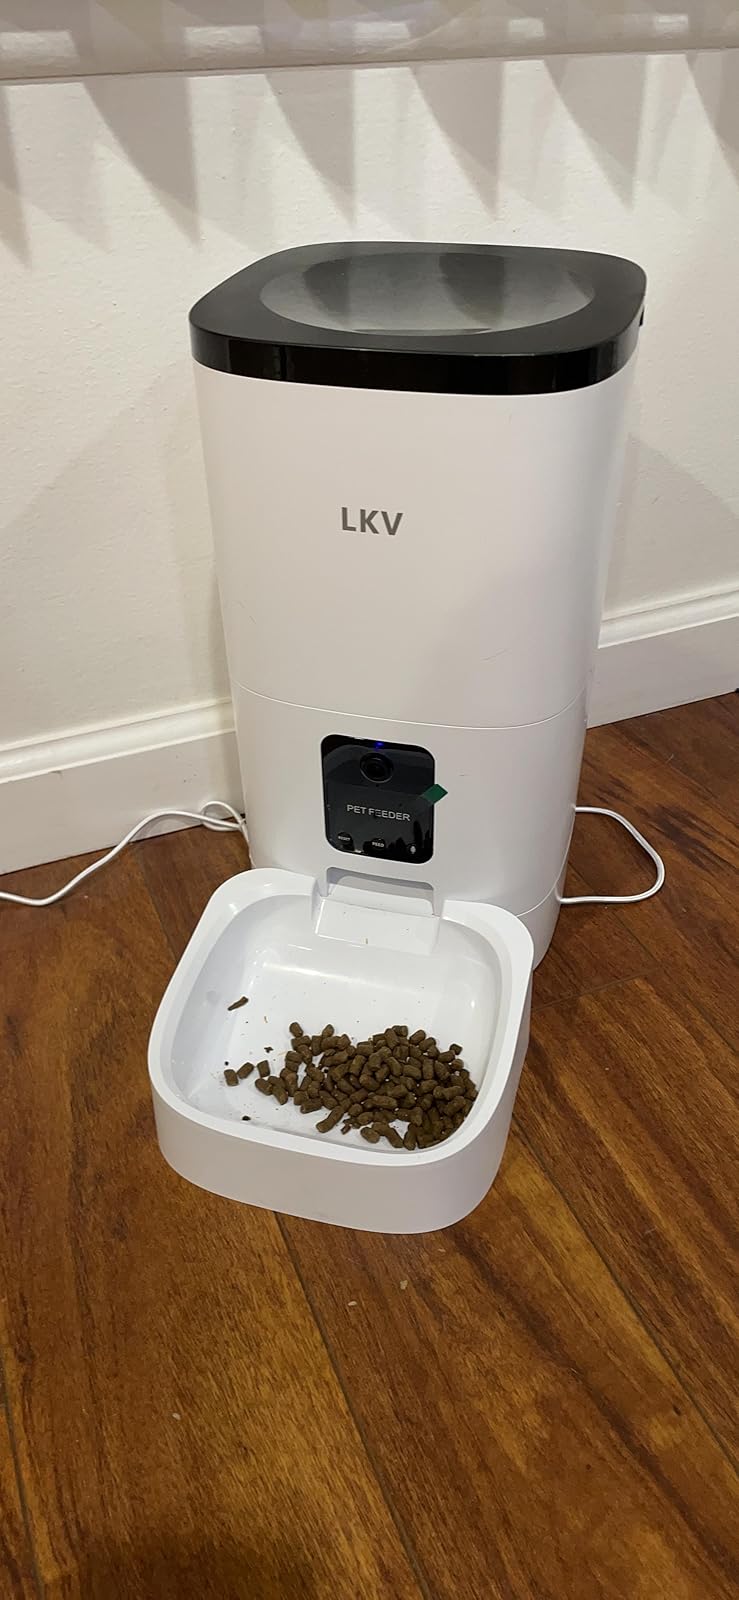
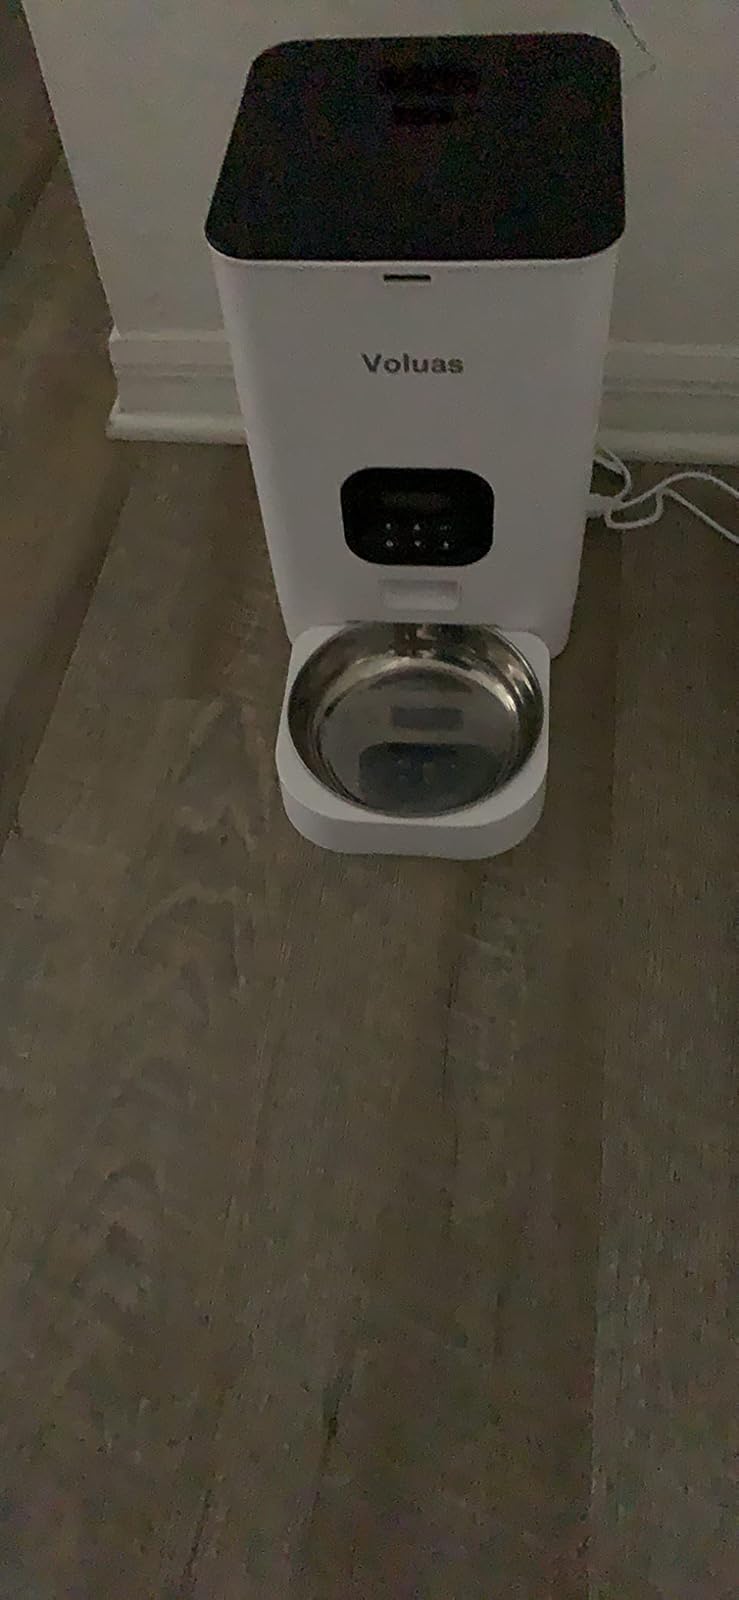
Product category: items_feeder
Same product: no